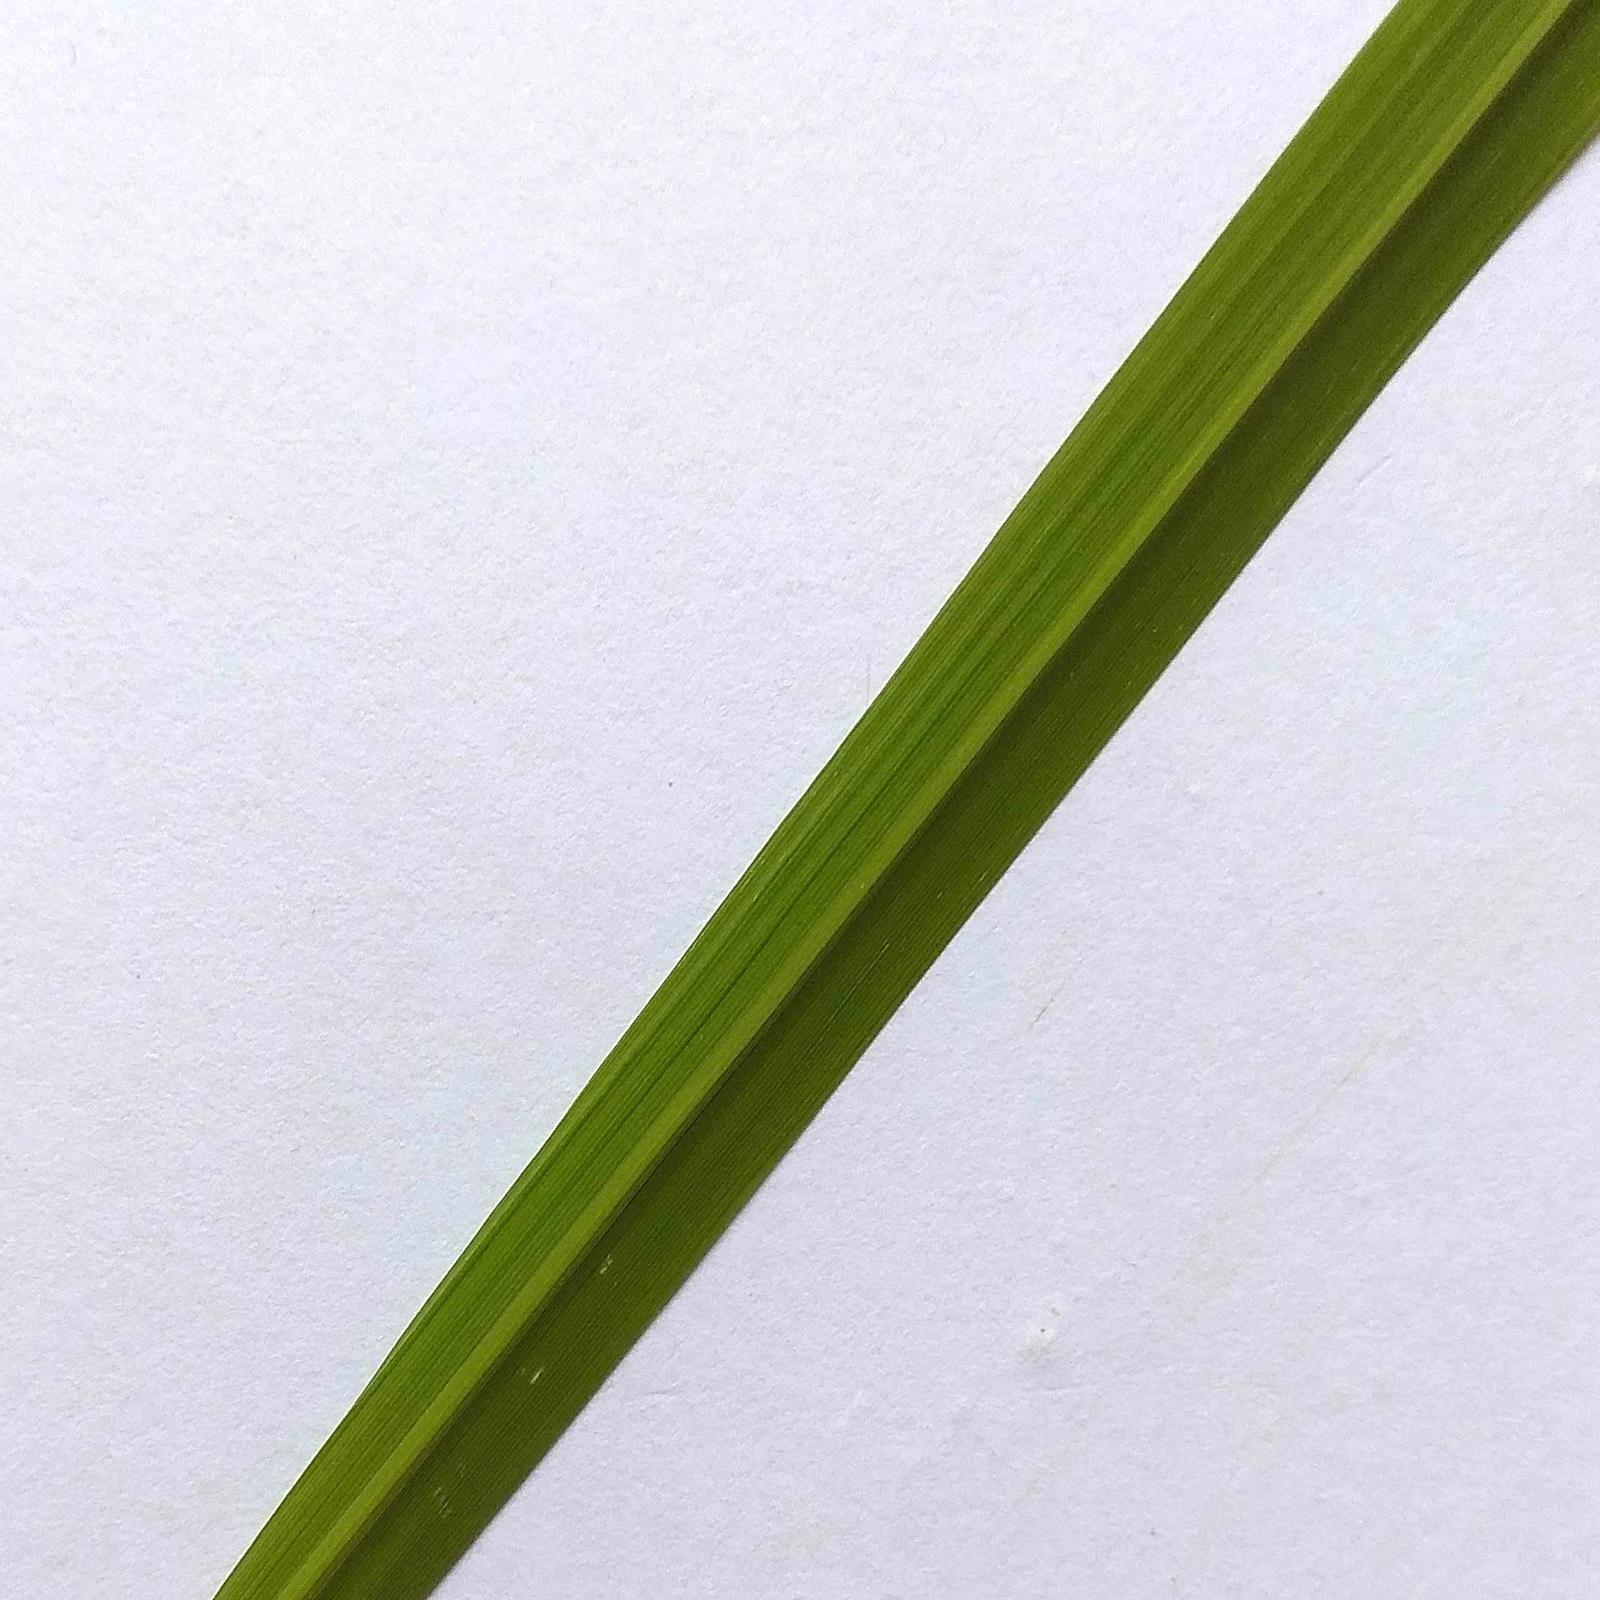
Nhãn: Healthy